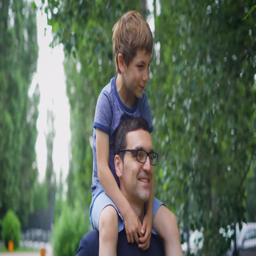
a happy and adult man carries his little son on his shoulders , a boy likes spending his summer days off in a men 's company with his father